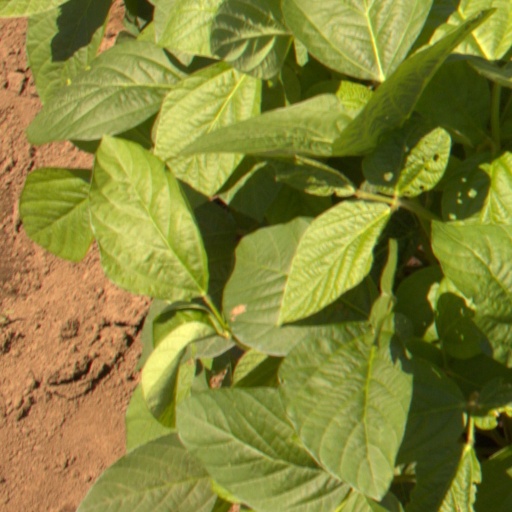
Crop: soybean